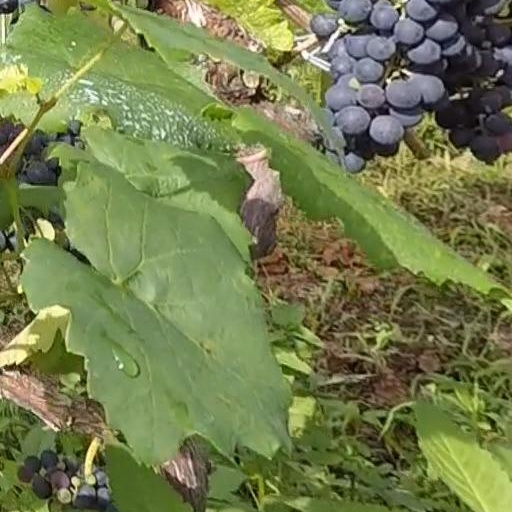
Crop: grape